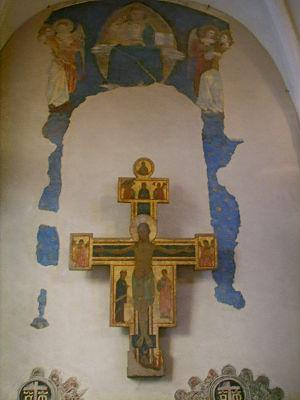
Le Maître du Bigallo est un maître anonyme italien de l'école florentine de la première moitié du XIIIᵉ siècle, nommé ainsi par référence à une de ses œuvres : un crucifix que possède le musée de la Loggia del Bigallo de Florence.